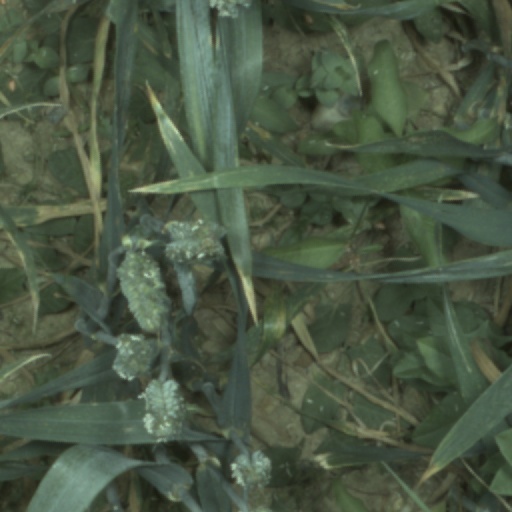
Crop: wheat